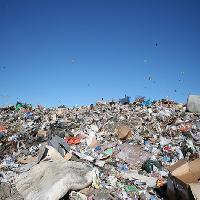
Weather: sun or clear